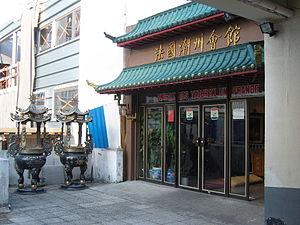
Amicale des Teochew en France (法國潮州會館 Fǎguó Cháozhōu Huìguǎn) - Paris 13e, quartier chinois - dalle des Olympiades, temple bouddhique 中文（繁體）‎: 法國潮州會館 (Amicale des Teochew en France) 中文（简体）‎: 法国潮州会馆 (Amicale des Teochew en France)"
Paris possède plusieurs quartiers asiatiques. Le plus grand est le « triangle de Choisy », situé dans le 13ᵉ arrondissement de Paris entre les avenues de Choisy, d'Ivry et le boulevard Masséna, ainsi que sur la dalle des Olympiades et dans les rues environnantes. Y vivent principalement des populations d’origine chinoise, vietnamienne, cambodgienne, laotienne, qui tiennent la plupart des commerces du quartier. La majorité de ces populations habitent les tours de la porte de Choisy, de la porte d'Ivry et des Olympiades. Parmi ces habitants, on compte également des Chinois venus de Polynésie française et de Guyane française mais également diverses ethnies vietnamiennes, sino-vietnamiennes, sino-indonésiennes provenant de Nouvelle-Calédonie. Ce quartier s'étend au sud vers Ivry et Vitry.